Air University (United States Air Force)

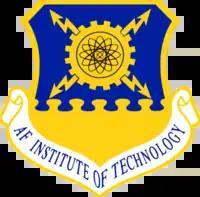
Air Force Institute of Technology emblem

The "Air Force Institute of Technology" (AFIT) is a geographically separated unit (GSU) of Air University, located at Wright-Patterson AFB, Ohio.